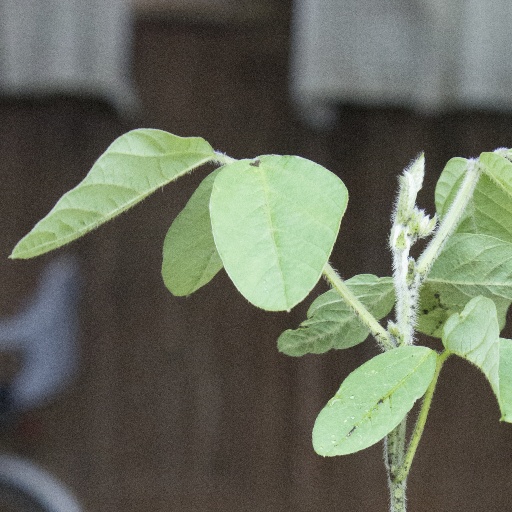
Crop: soybean